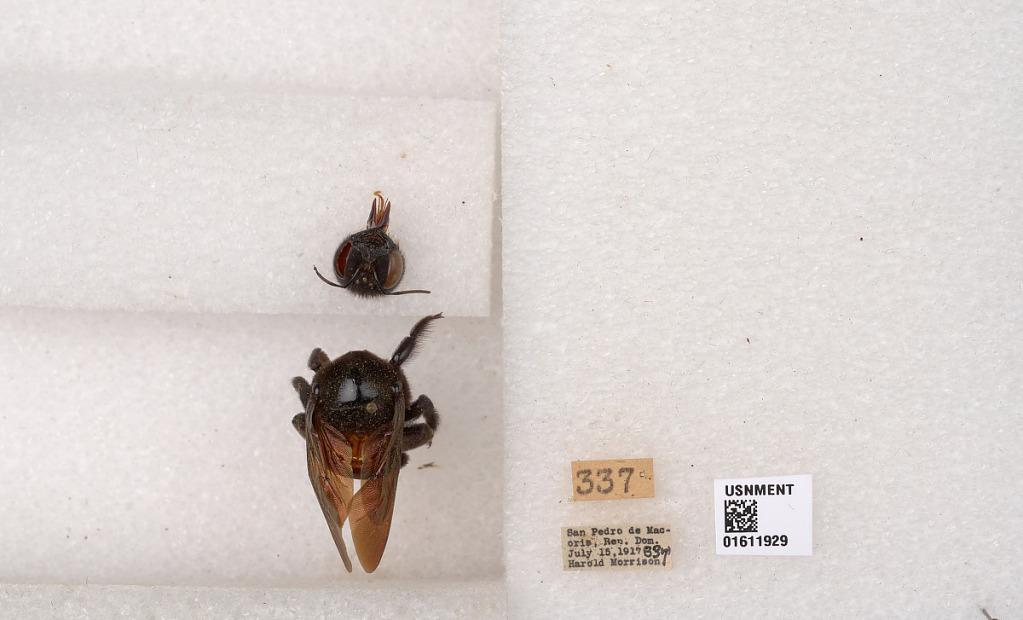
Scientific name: Xylocopa (Neoxylocopa) sp.
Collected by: M. Alvarenga
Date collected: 1917-7-15
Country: Dominican Republic
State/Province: San Pedro de Macoris
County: San Pedro de Macoris
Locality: San Pedro de Macoris